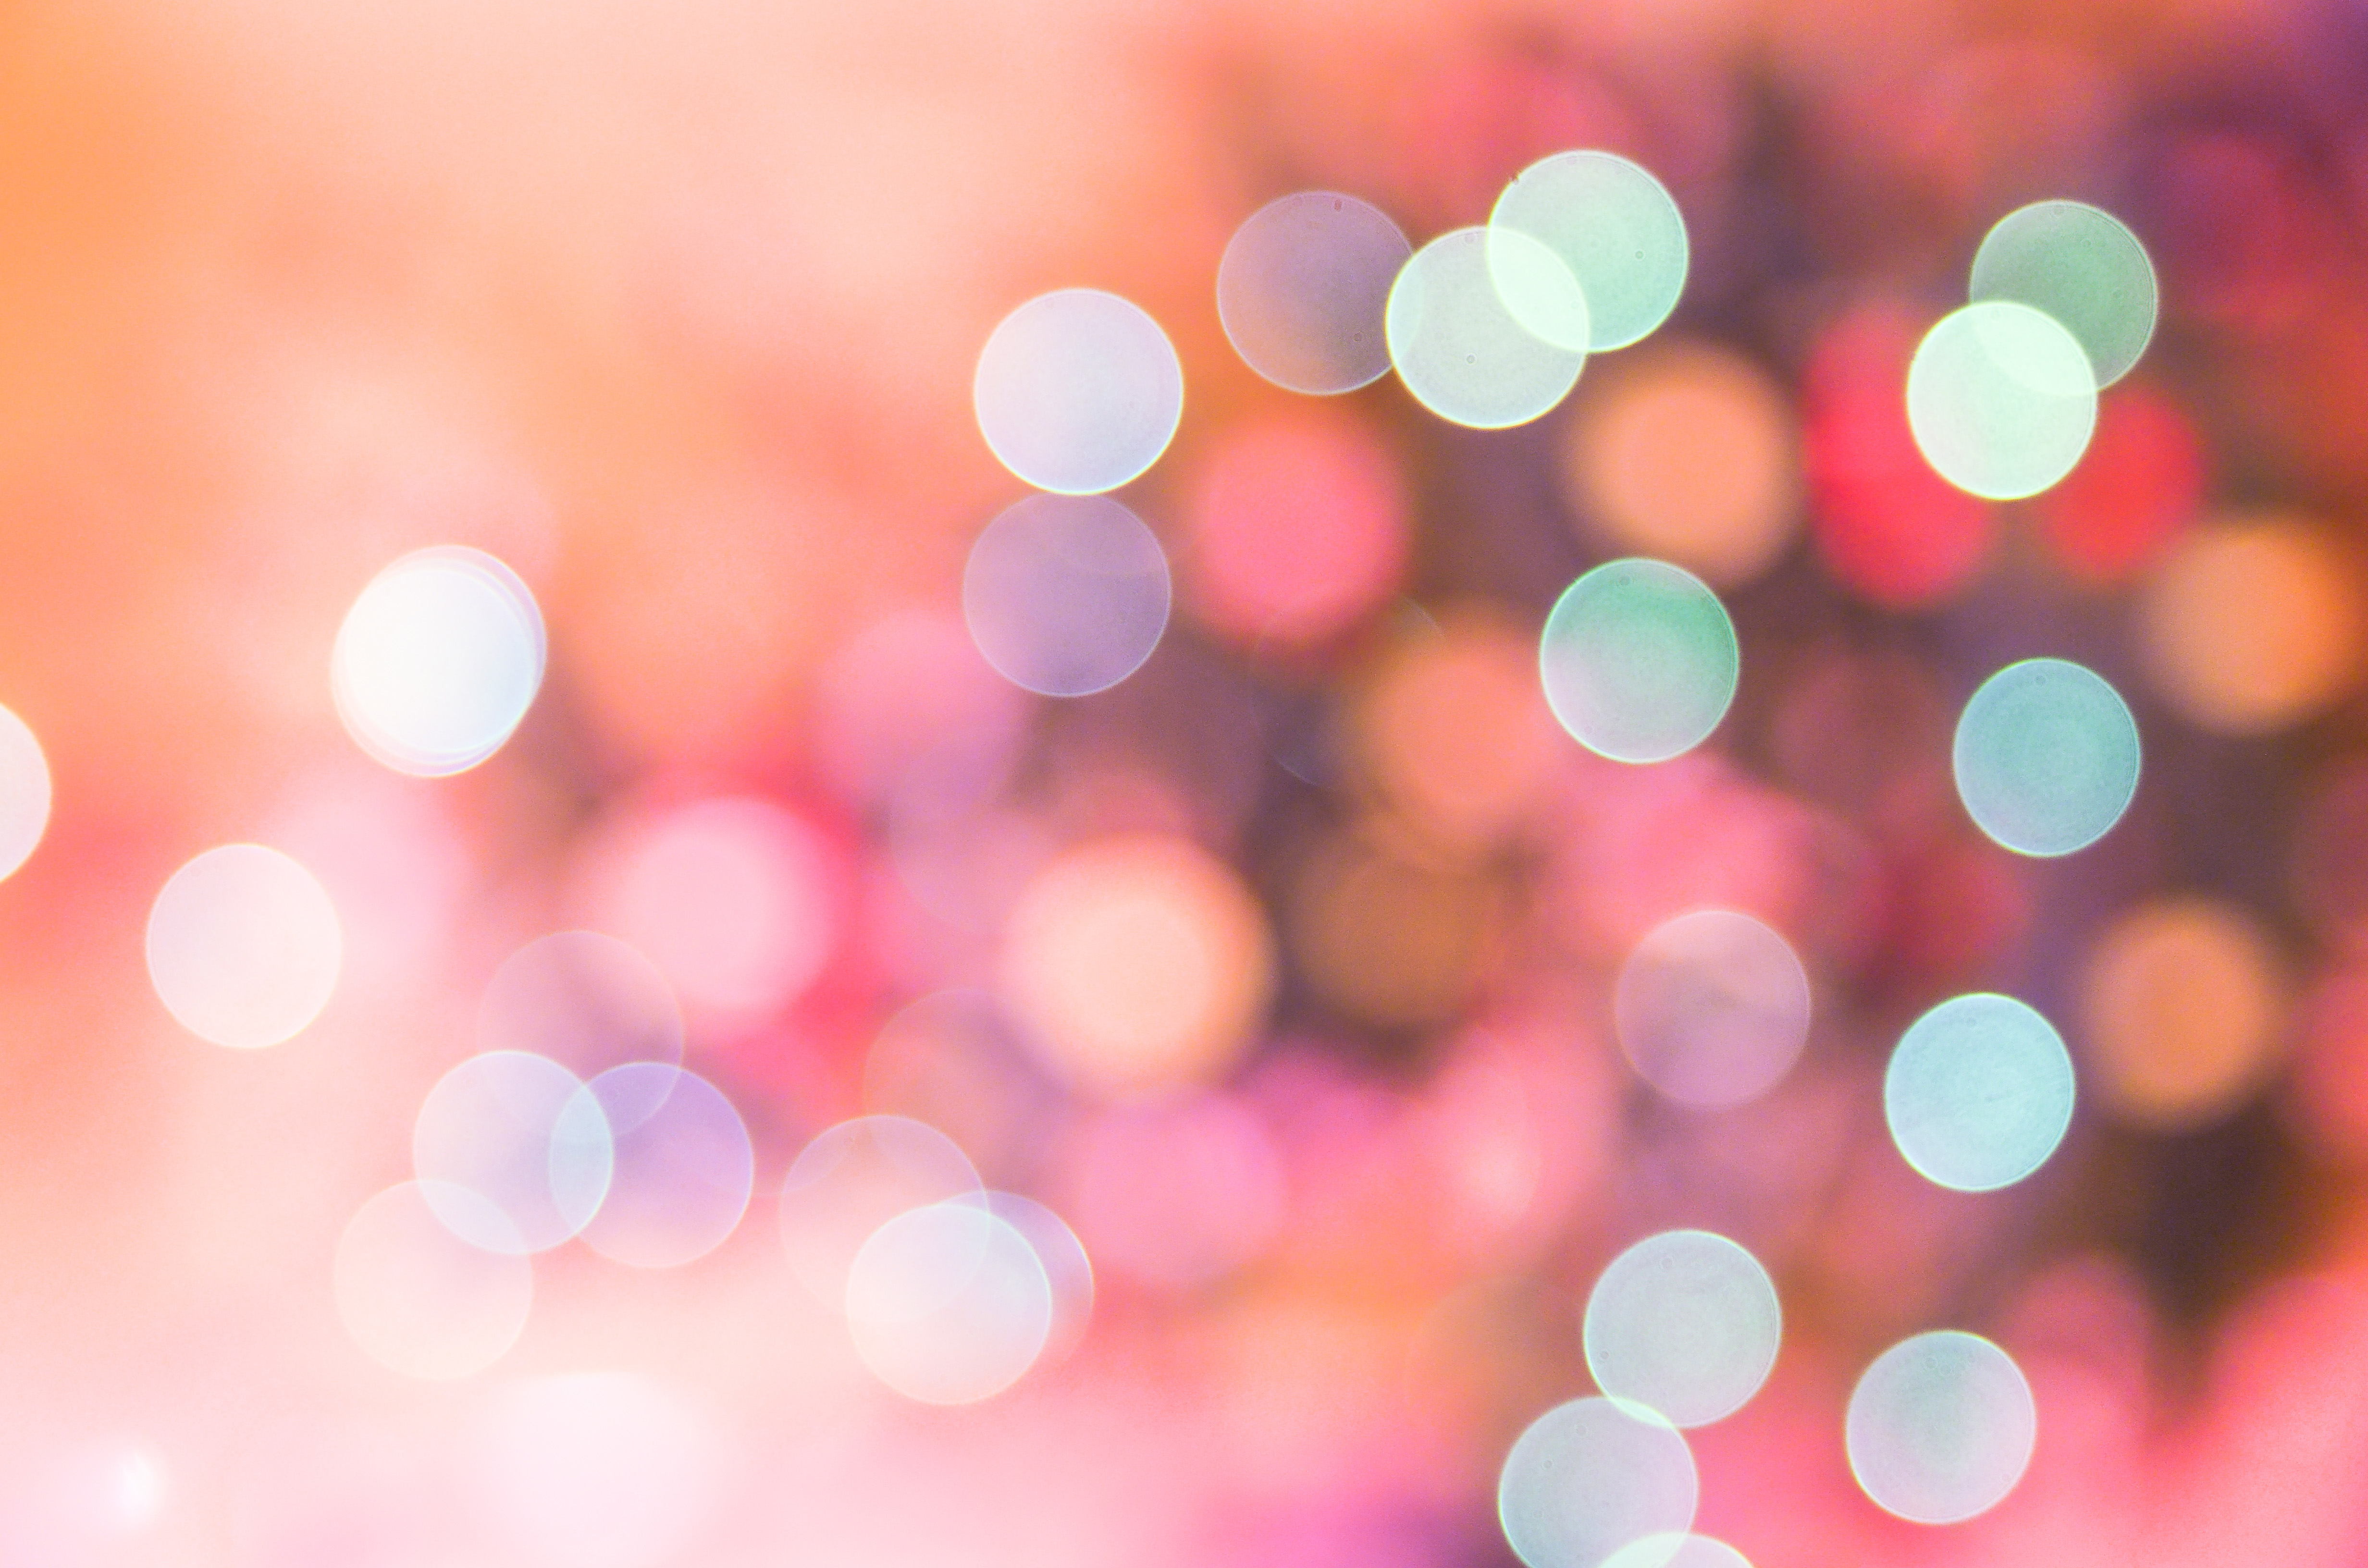
pink, light, red, sky, circle, heart, tree, Colorfulness, pattern, macro photography, magenta